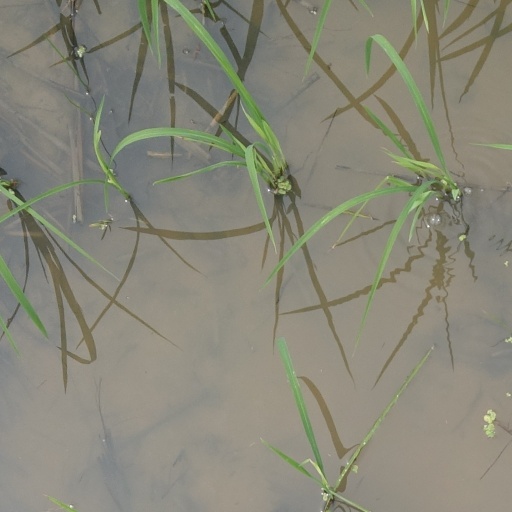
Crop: rice